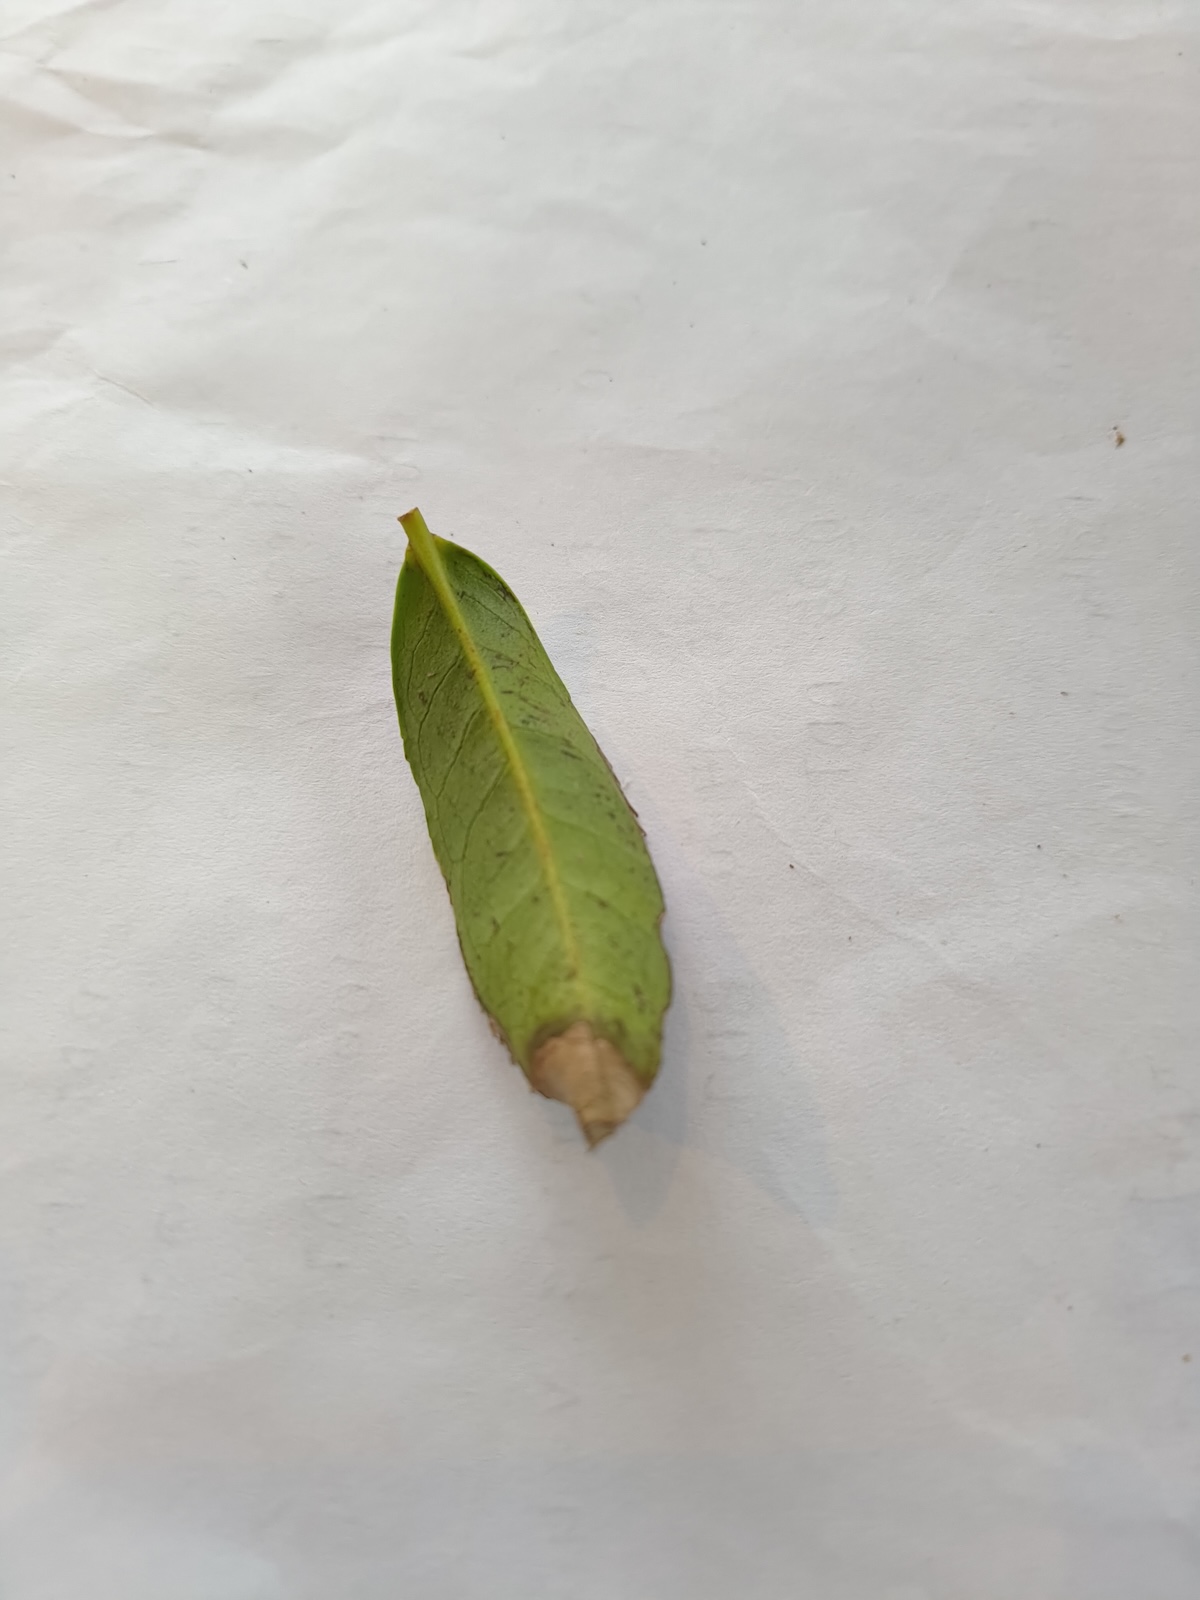
Label: Gray Blight